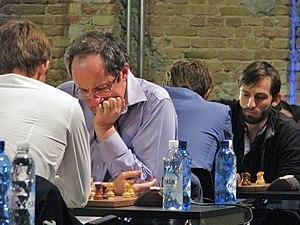
Aleksandr Igorevitch Grichtchouk, né le 31 octobre 1983 à Moscou, est un joueur d'échecs russe.